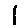
Label: 1